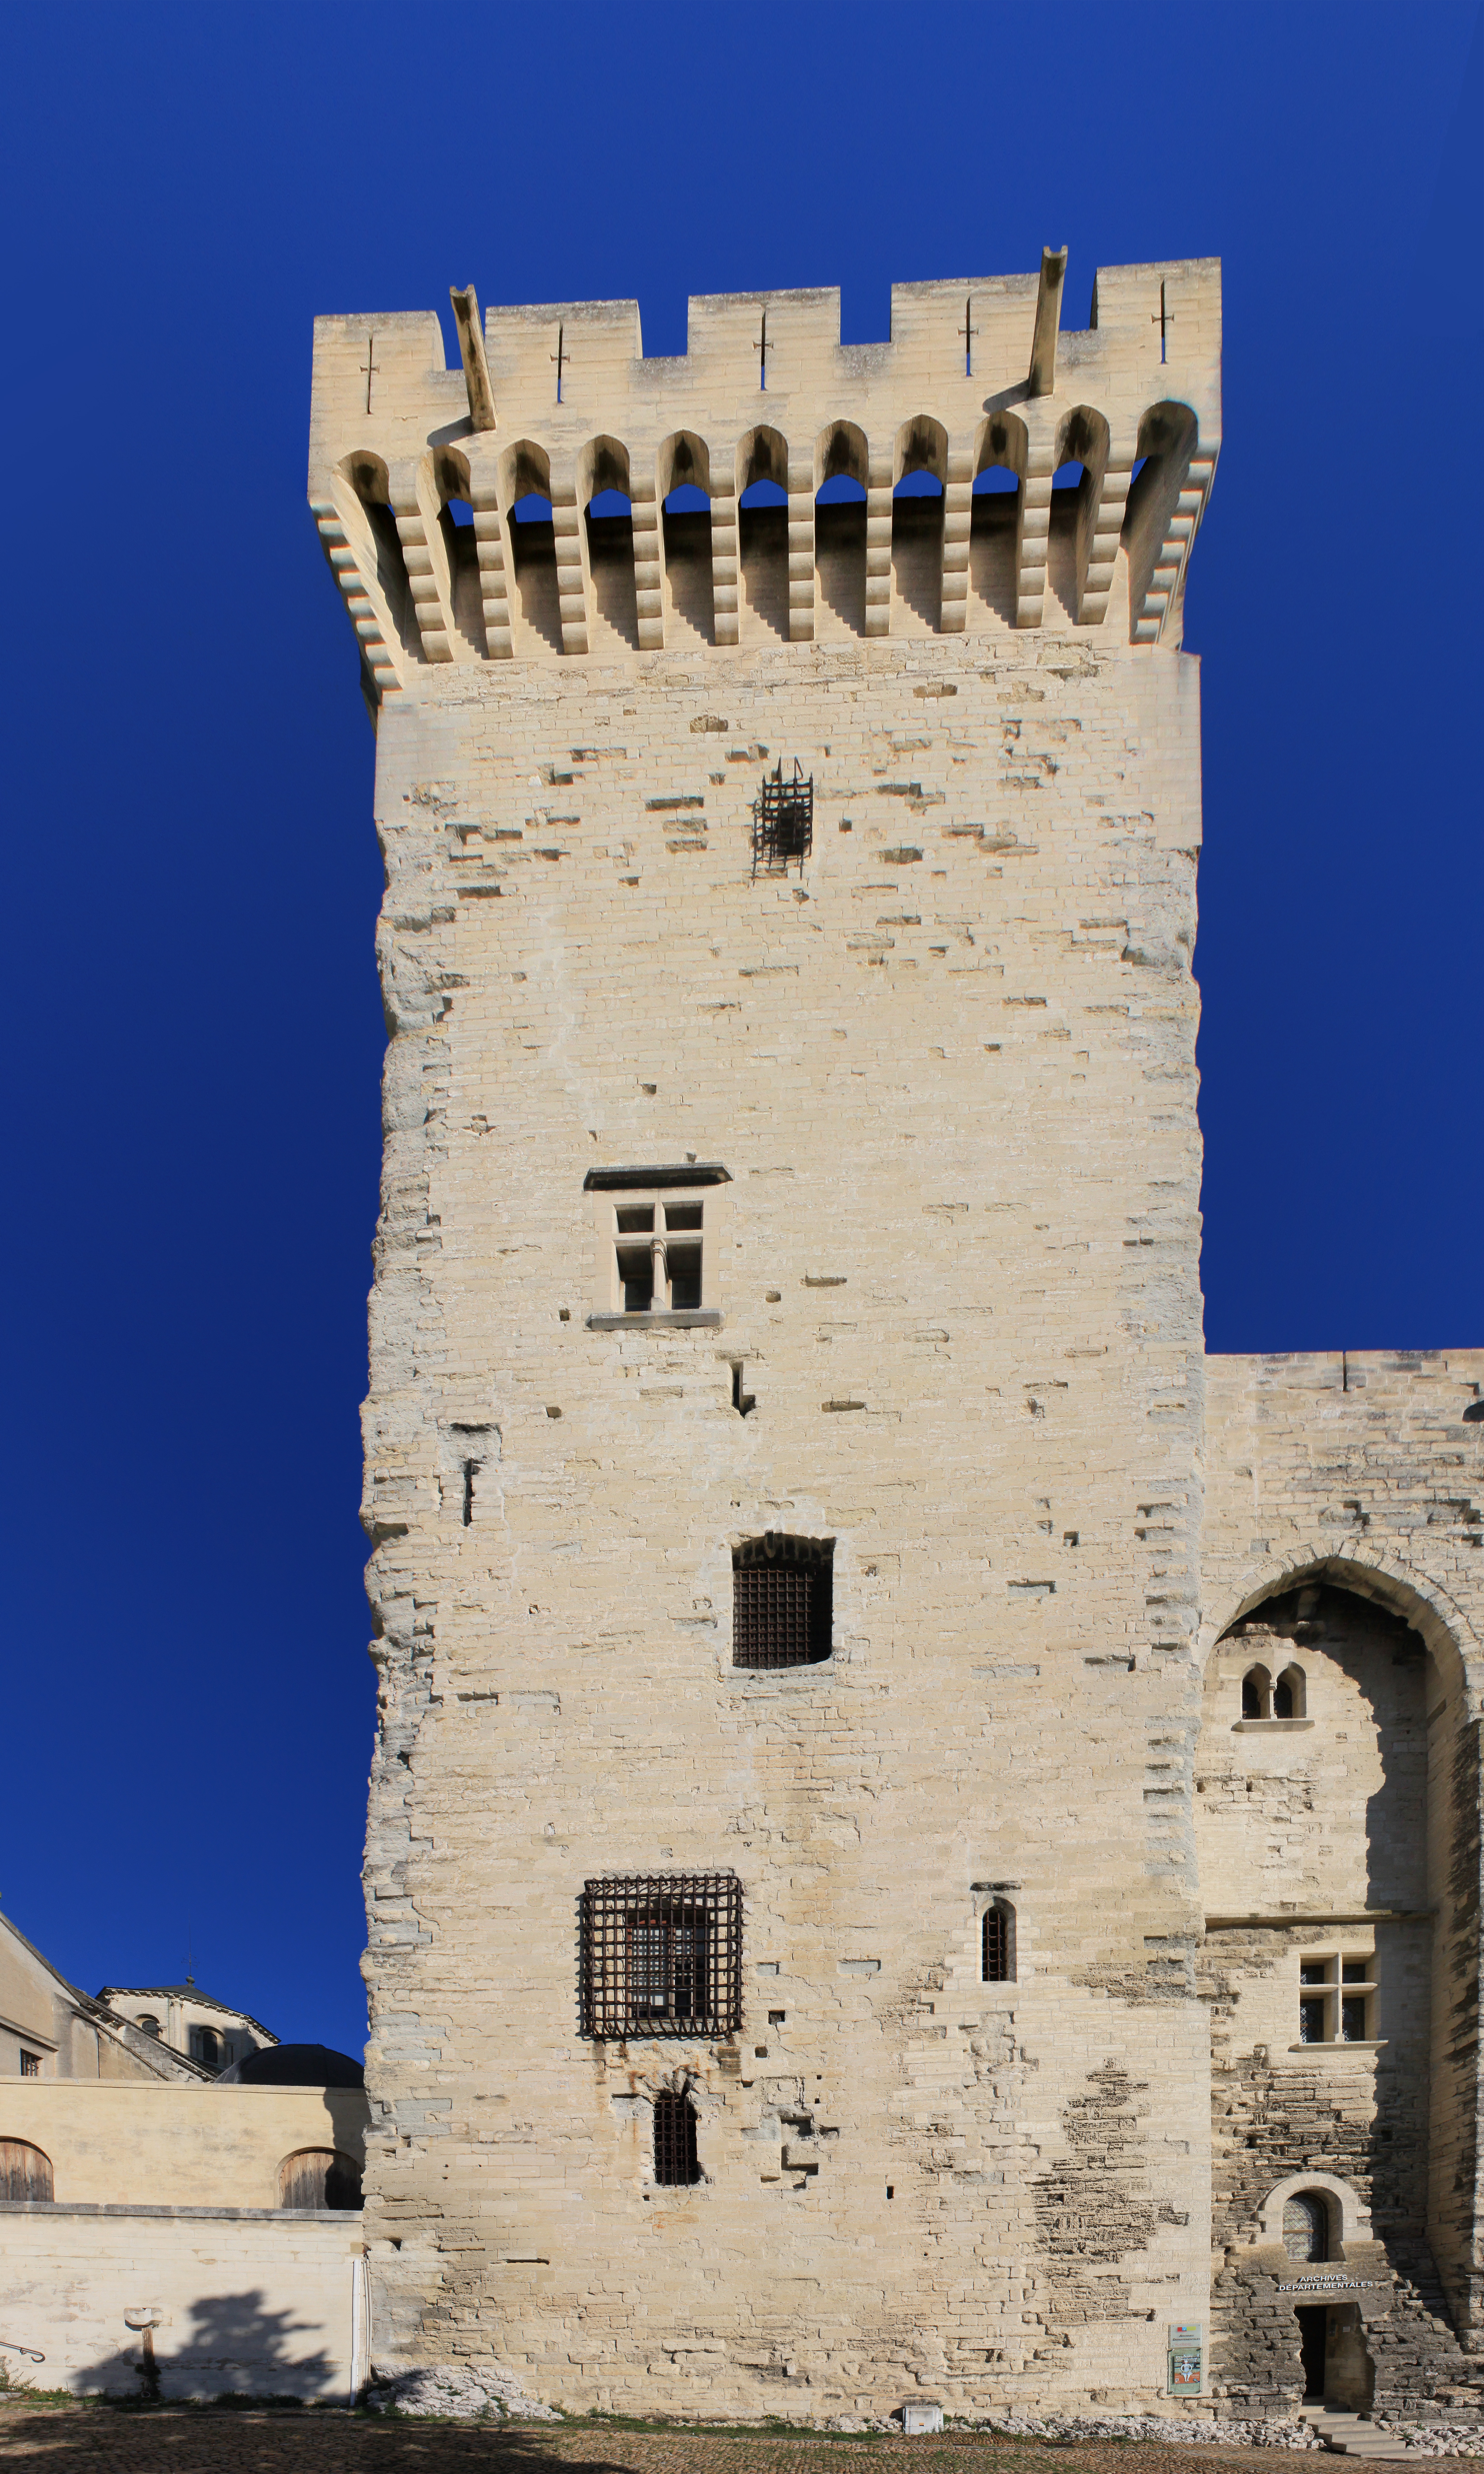
architecture, building, chateau, palace, wall, france, tower, castle, landmark, fortification, bell tower, places of interest, provence, pope, historically, avignon, south of france, defensive tower, palais des papes, corner tower, ancient history